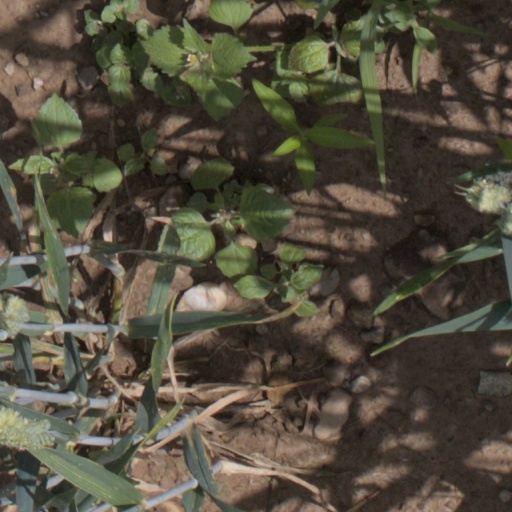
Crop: wheat